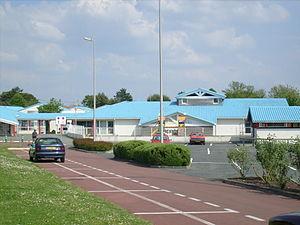
Saint-Palais-sur-Mer est une commune du Sud-Ouest de la France, située dans le département de la Charente-Maritime, en région Nouvelle-Aquitaine. Ses habitants sont appelés les Saint-Palaisiens et les Saint-Palaisiennes.